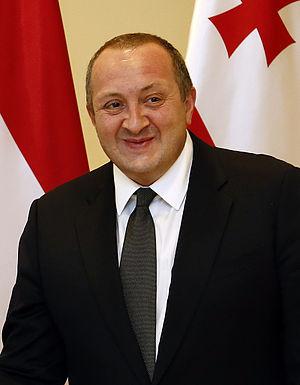
Le domaine géorgien de Leuville-sur-Orge est acheté le 24 juin 1922 par deux représentants de la République démocratique de Géorgie en exil, après avoir appartenu à des propriétaires français depuis le XIVᵉ siècle.
Le sommet de l'OTAN Bruxelles 2018 est le 26ᵉ sommet de l'OTAN, conférence diplomatique réunissant dans la ville de Bruxelles en Belgique, les 11 et 12 juillet 2018, les chefs d'État et de gouvernement des pays membres de l'Organisation du traité de l'Atlantique nord et des alliés de l'organisation.